Kastro-Kyllini

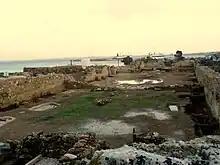
The ruins of the Glarentza fortress undergoing excavation and reconstruction.

Kastro-Kyllini is situated in the westernmost part of Elis and the Peloponnese, west of Andravida and about northwest of Pyrgos. It covers the northern part of the Kyllini peninsula, which juts into the Ionian Sea. The peninsula is covered with hills, but the area to the east of the peninsula is very flat. The Crusader fortress of Chlemoutsi is situated on the highest point of the peninsula, about above sea level. Between the northernmost point, Cape Kyllini, and the town Kyllini the ruins of the medieval town of Glarentza have been excavated. There are forests and olive groves in the hills. Agriculture is the dominant land use in the plains.